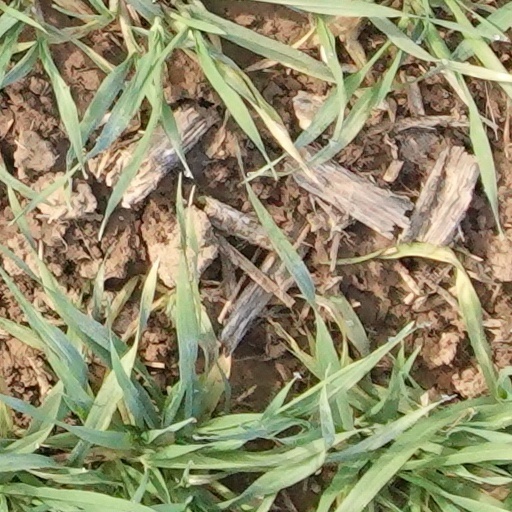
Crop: wheat